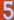
Number: 5